Sakanoue no Tamuramaro

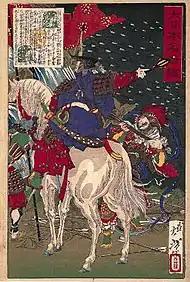
Sakanoue Tamuramaro in a rain of arrows

It is said that the famous Tanabata festivals and parades of Aomori Prefecture (also celebrated in the city of Sendai in Miyagi prefecture), which draw over 3 million people to the prefecture a year, were popularised in remembrance of Sakanoue no Tamuramaro's campaign to subdue the tribal societies then living in Tōhoku. These annual "matsuri" are called the "Nebuta" festival in Aomori City and "Neputa" Festival in Hirosaki City. They feature a number of gigantic, specially-constructed, illuminated paper floats. These huge festival structures are colourfully painted with mythical figures, and teams of men carry them through the streets as crowds shout encouragement. Aomori's great nebuta lanterns are said to hark back to Tamuramaro's innovative strategy in that early ninth century campaign. According to legend, the taishogun is remembered for having ordered huge illuminated lanterns to be placed at the top of hills; and when the curious Emishi approached these bright lights to investigate, they were captured and subdued. Until the mid-1990s the prize awarded for the best float of the parades was called the Tamuramaro Prize. However, there is no historical record that Tamuramaro went farther north than Iwate Prefecture.